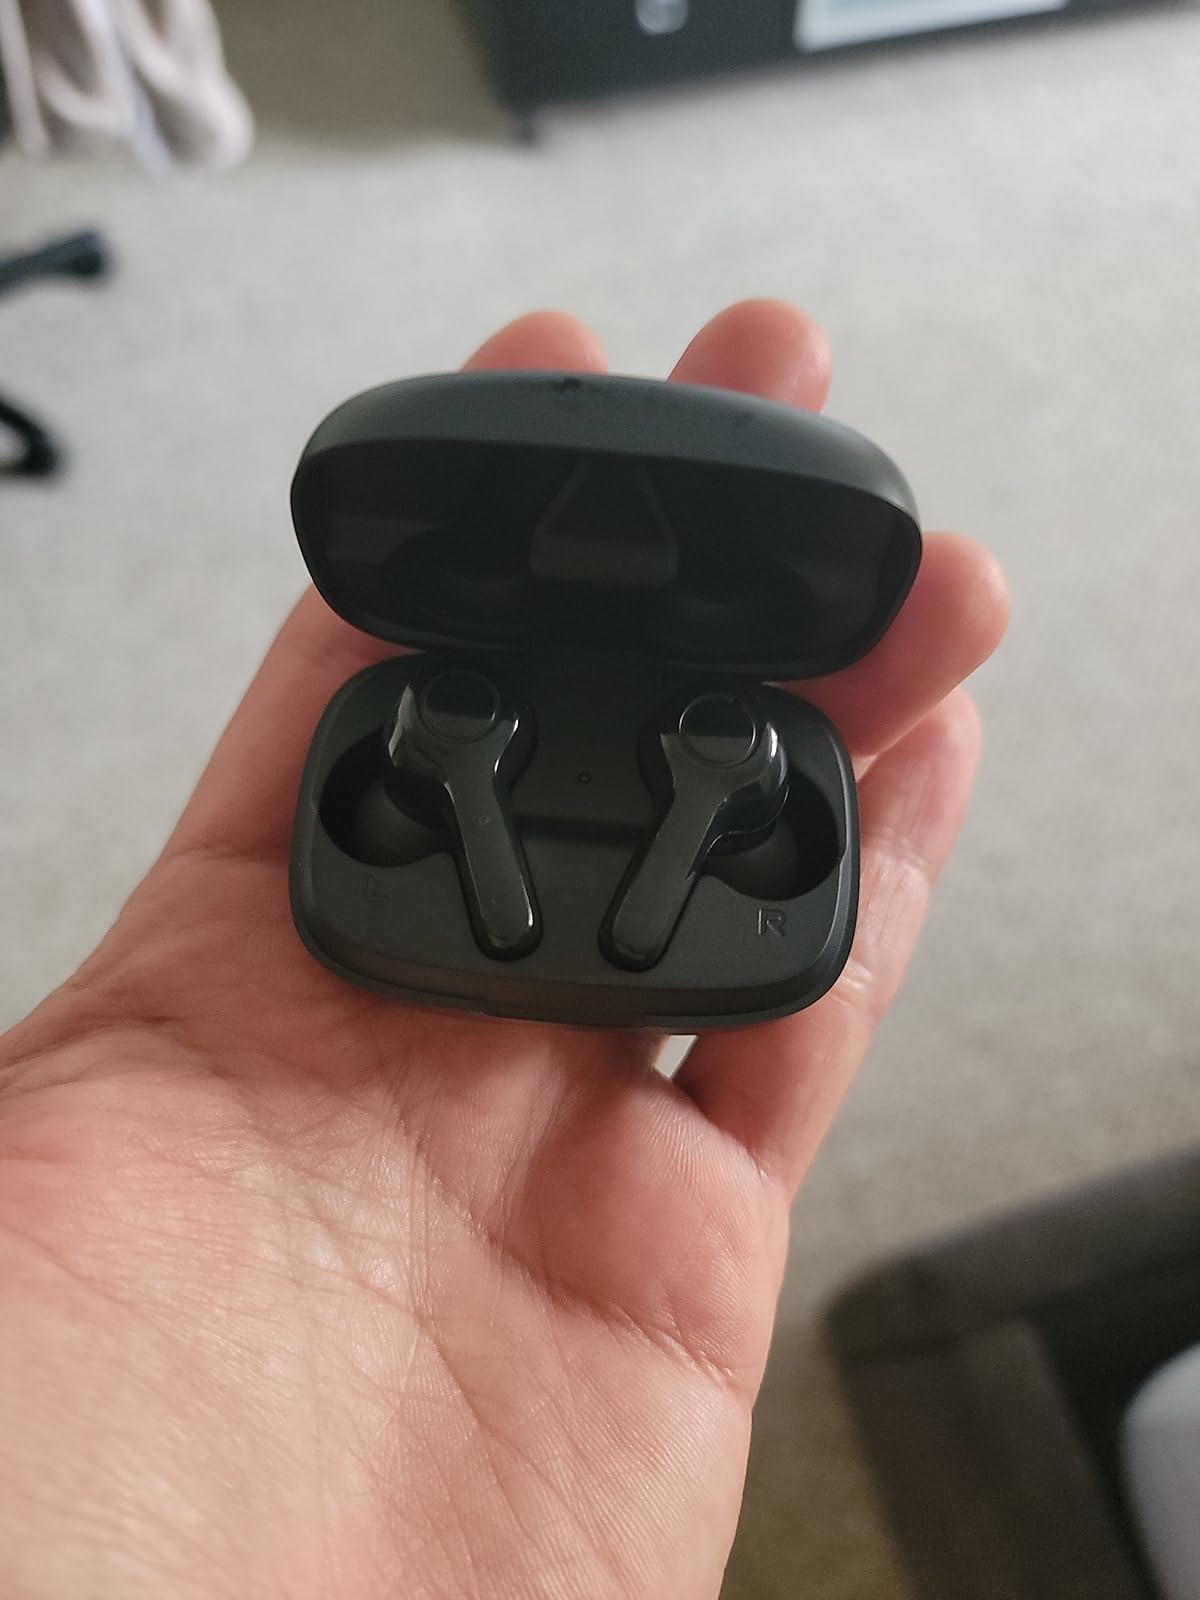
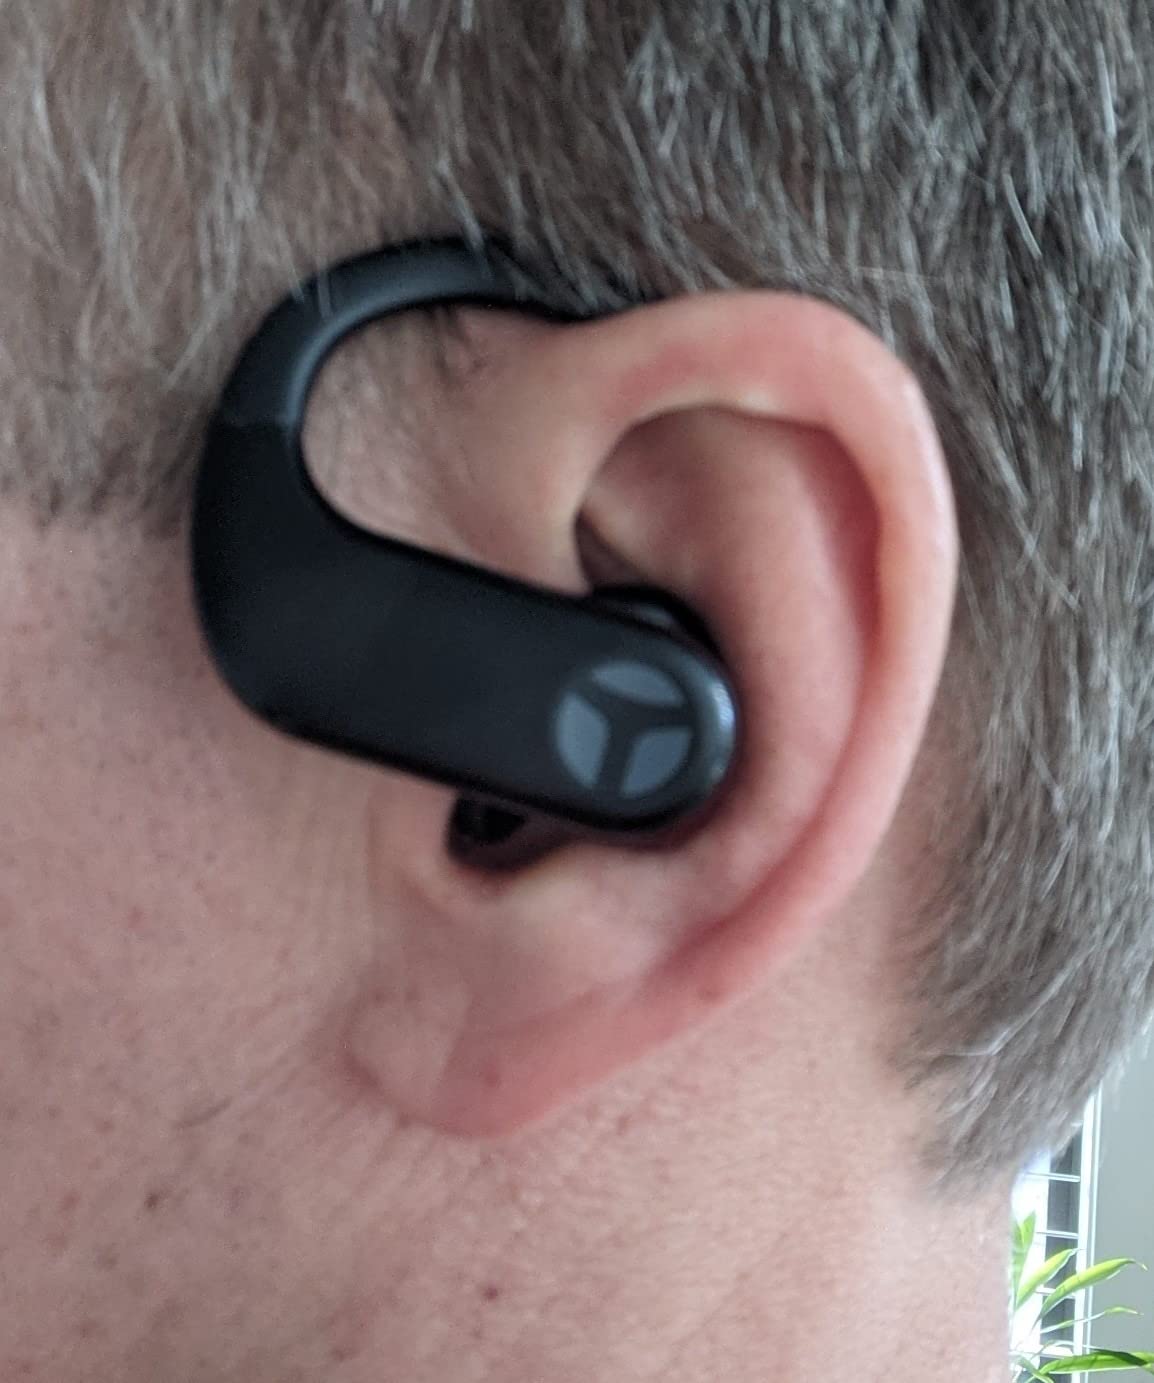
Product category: earbuds
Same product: no